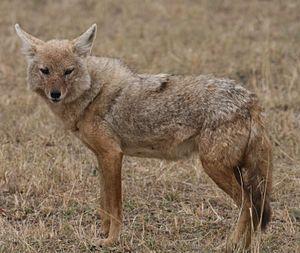
La flore et la faune d'Algérie regroupe un certain nombre d'espèces végétales et animales. Il y a plusieurs parcs protégés en Algérie dont Chréa, Parc national de Belzma, Parc national de l’Ahaggar, Parc national de Chréa, Parc national de Theniet El Had, Parc culturel du Tassili, Parc national de Gouraya, Parc national du Djurdjura, le parc national d'El kala. Aussi, le pays abrite d’énorme variété d'espèces animales et végétales.
Anubis est un dieu funéraire de l'Égypte antique, maître des nécropoles et protecteur des embaumeurs, représenté comme un grand canidé noir couché sur le ventre, sans doute un chacal ou un chien sauvage, ou comme un homme à tête de canidé. La signification du mot Anubis, inpou en égyptien ancien, Anoub en copte, Ἄνουβις / Anoubis en grec ancien, demeure obscure : de nombreuses explications ont été avancées, mais il peut s'agir simplement d'une onomatopée traduisant le hurlement du chacal. La forme canine du dieu a peut-être été inspirée aux Anciens Égyptiens par le comportement des canidés, souvent charognards opportunistes errant la nuit dans les nécropoles à la recherche de cadavres.
La forêt de Réghaïa ou forêt du Kadous est une forêt située à Réghaïa dans la wilaya d'Alger, en Algérie.
La forêt de Zéralda est une forêt située à Zéralda dans la région de la Mitidja, dans la wilaya d'Alger, en Algérie.
Le Loup doré, aussi appelé Loup doré africain ou Loup africain, est une espèce de canidés du genre Canis originaire d'Afrique du Nord et du Nord-Est. Successivement considéré comme une sous-espèce du Chacal doré puis du Loup gris, des études génétiques poussées publiées en 2015 ont finalement démontré qu'il devait être considéré comme une espèce à part entière.